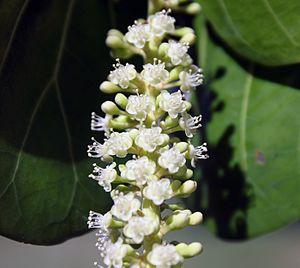
Le Raisinier bord de mer est une plante arbustive du genre Coccoloba et de la famille des Polygonaceae. Elle doit son nom de Raisinier bord de mer à ses fructifications ressemblant superficiellement à des grappes de raisins.